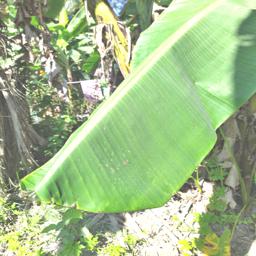
Label: MALBHOG LEAF